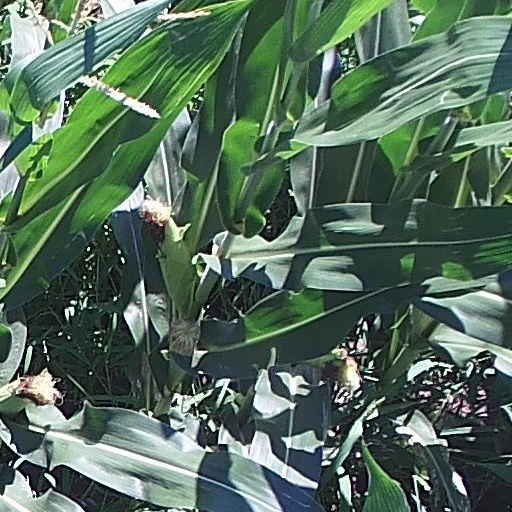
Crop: maize; corn